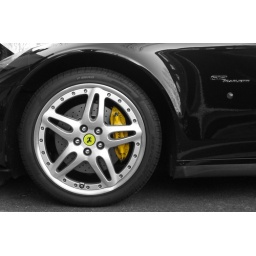
The last car I spotted in 2008..